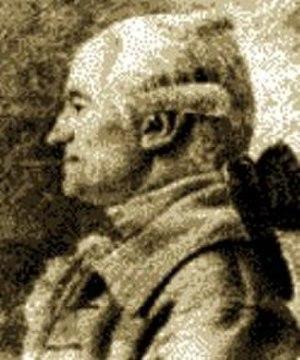
5 janvier : Niobe, regina di Tebe, opéra d'Agostino Steffani, créé à Munich.
Johann Friedrich Fasch est un compositeur, violoniste et organiste allemand, né à Buttelstädt près de Weimar le 15 avril 1688 et décédé à Zerbst le 5 décembre 1758.